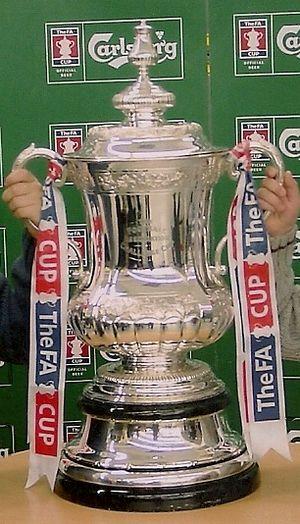
Nommé à l'origine football association, le football /futbol/, ou soccer, est un sport collectif qui se joue principalement au pied avec un ballon sphérique. Il oppose deux équipes de onze joueurs dans un stade, que ce soit sur un terrain gazonné ou sur un plancher. L'objectif de chaque camp est de mettre le ballon dans le but adverse, sans utiliser les bras, et de le faire plus souvent que l'autre équipe.
La Coupe d'Angleterre de football, officiellement Football Association Challenge Cup ou The Emirates FA Cup, est une compétition de football à élimination directe, fondée en 1871.
La Fédération anglaise de football en anglais : The Football Association est une association regroupant les clubs de football d'Angleterre et organisant les compétitions nationales et les matchs internationaux de la sélection d'Angleterre.